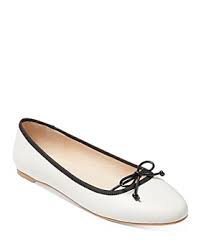
Label: Ballet Flat